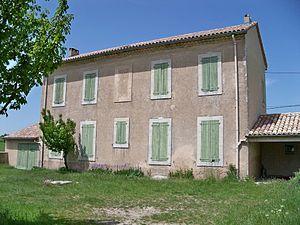
ancienne école du Redortiers (04)
Redortiers, parfois nommé Redortiers-Le Contadour, est une commune française située dans le département des Alpes-de-Haute-Provence en région Provence-Alpes-Côte d'Azur.
La montagne de Lure est une montagne des Préalpes de Haute-Provence, située dans le département des Alpes-de-Haute-Provence. Elle appartient à la même formation géologique que le plateau d'Albion, qu'elle jouxte, et le mont Ventoux. Cette chaîne s'allonge sur 42 kilomètres de long, culmine au signal de Lure et présente un relief très contrasté entre l'adret calcaire, coupé de combes et de vallons, et l'ubac marneux, où s'accumulent monts et ravins.